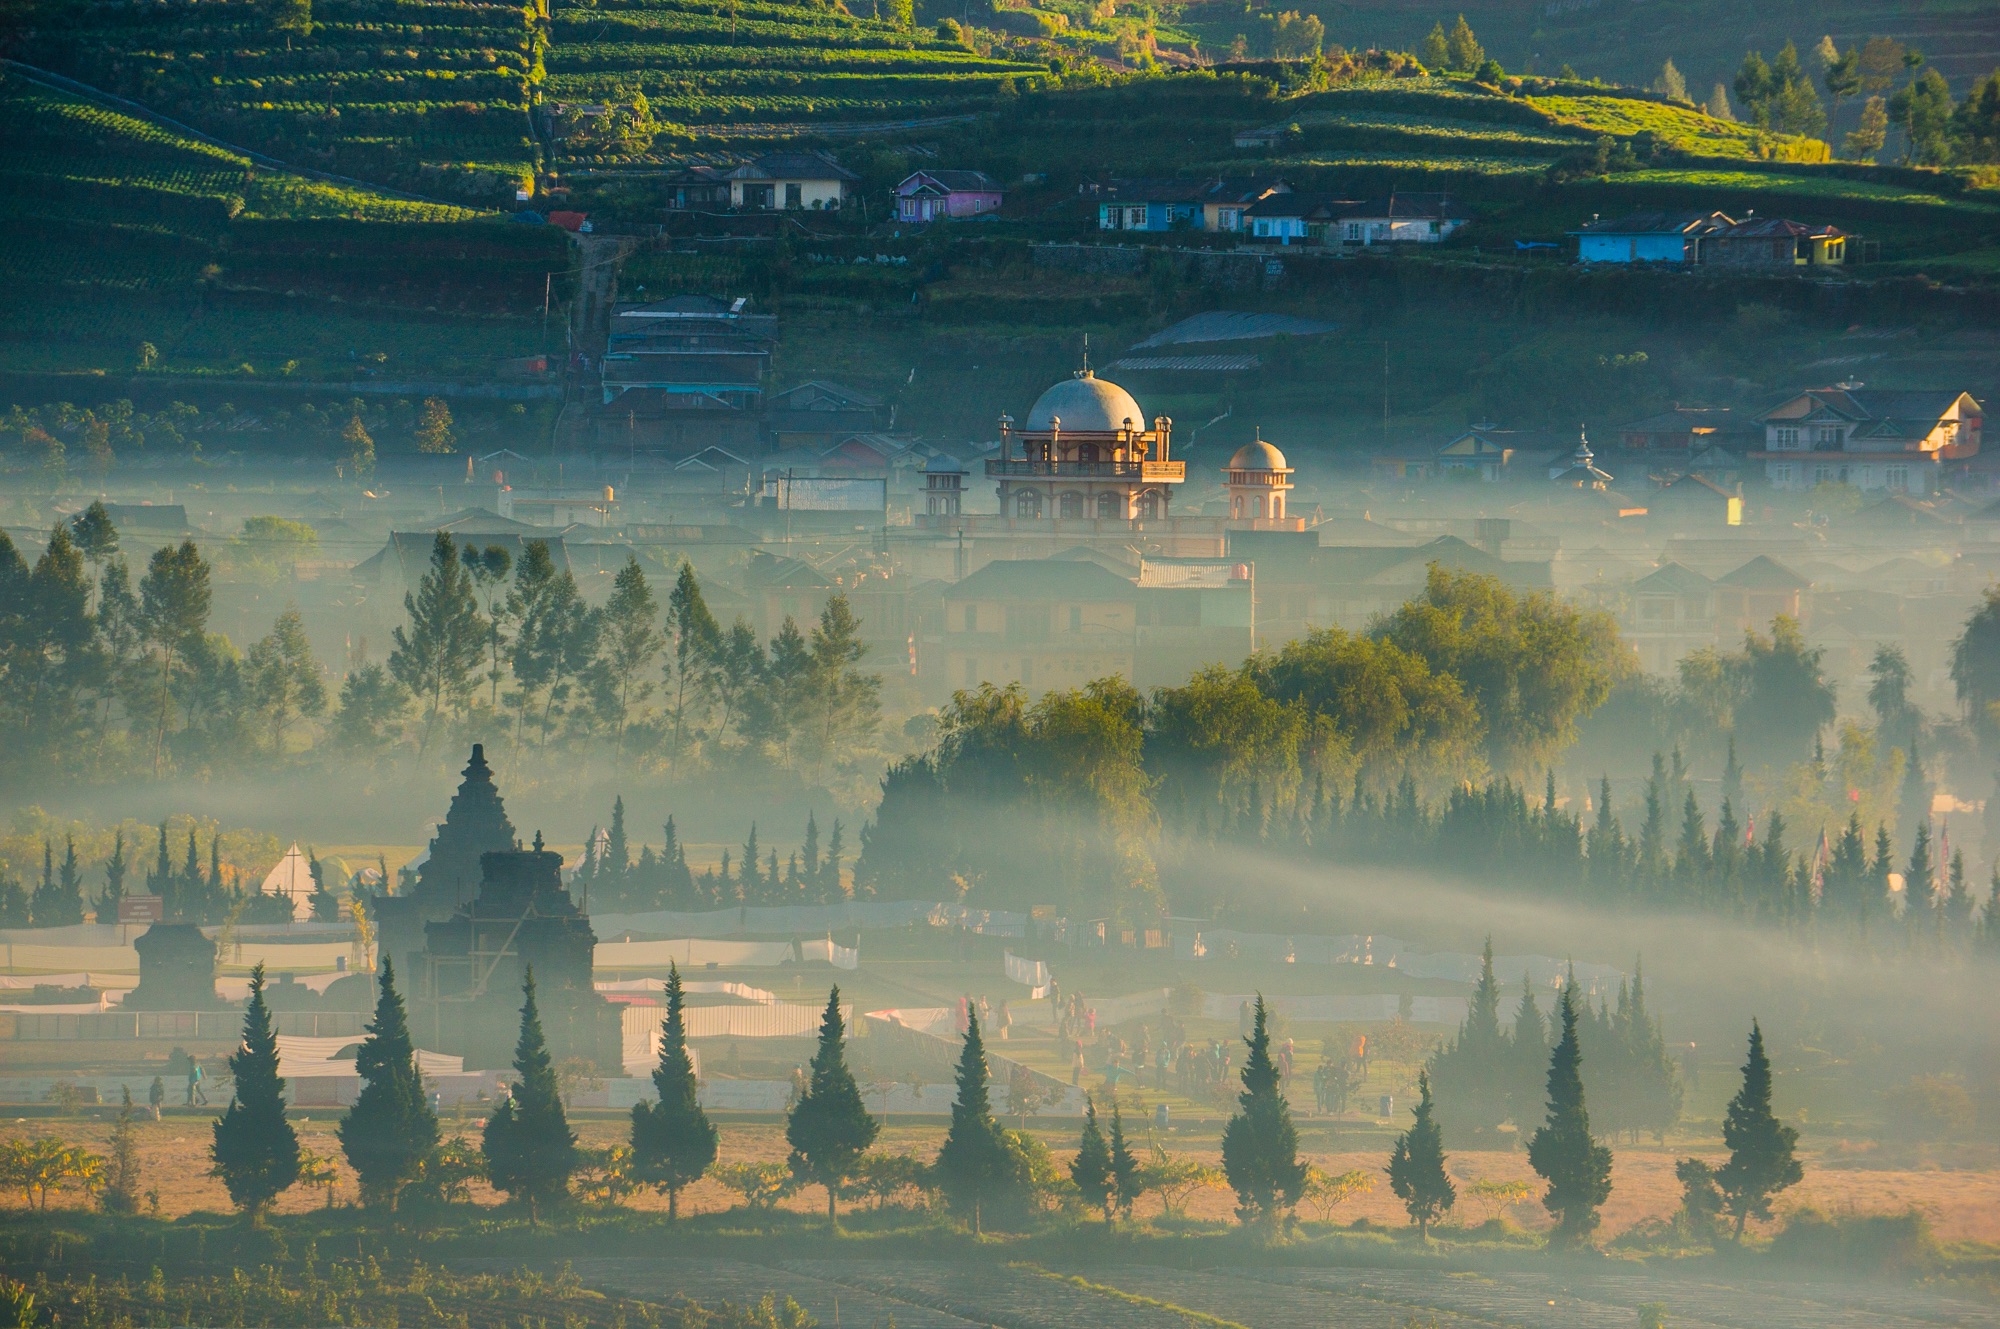
fog, sunrise, mist, morning, dawn, cityscape, dusk, evening, reflection, screenshot, aerial photography, atmospheric phenomenon, atmosphere of earth